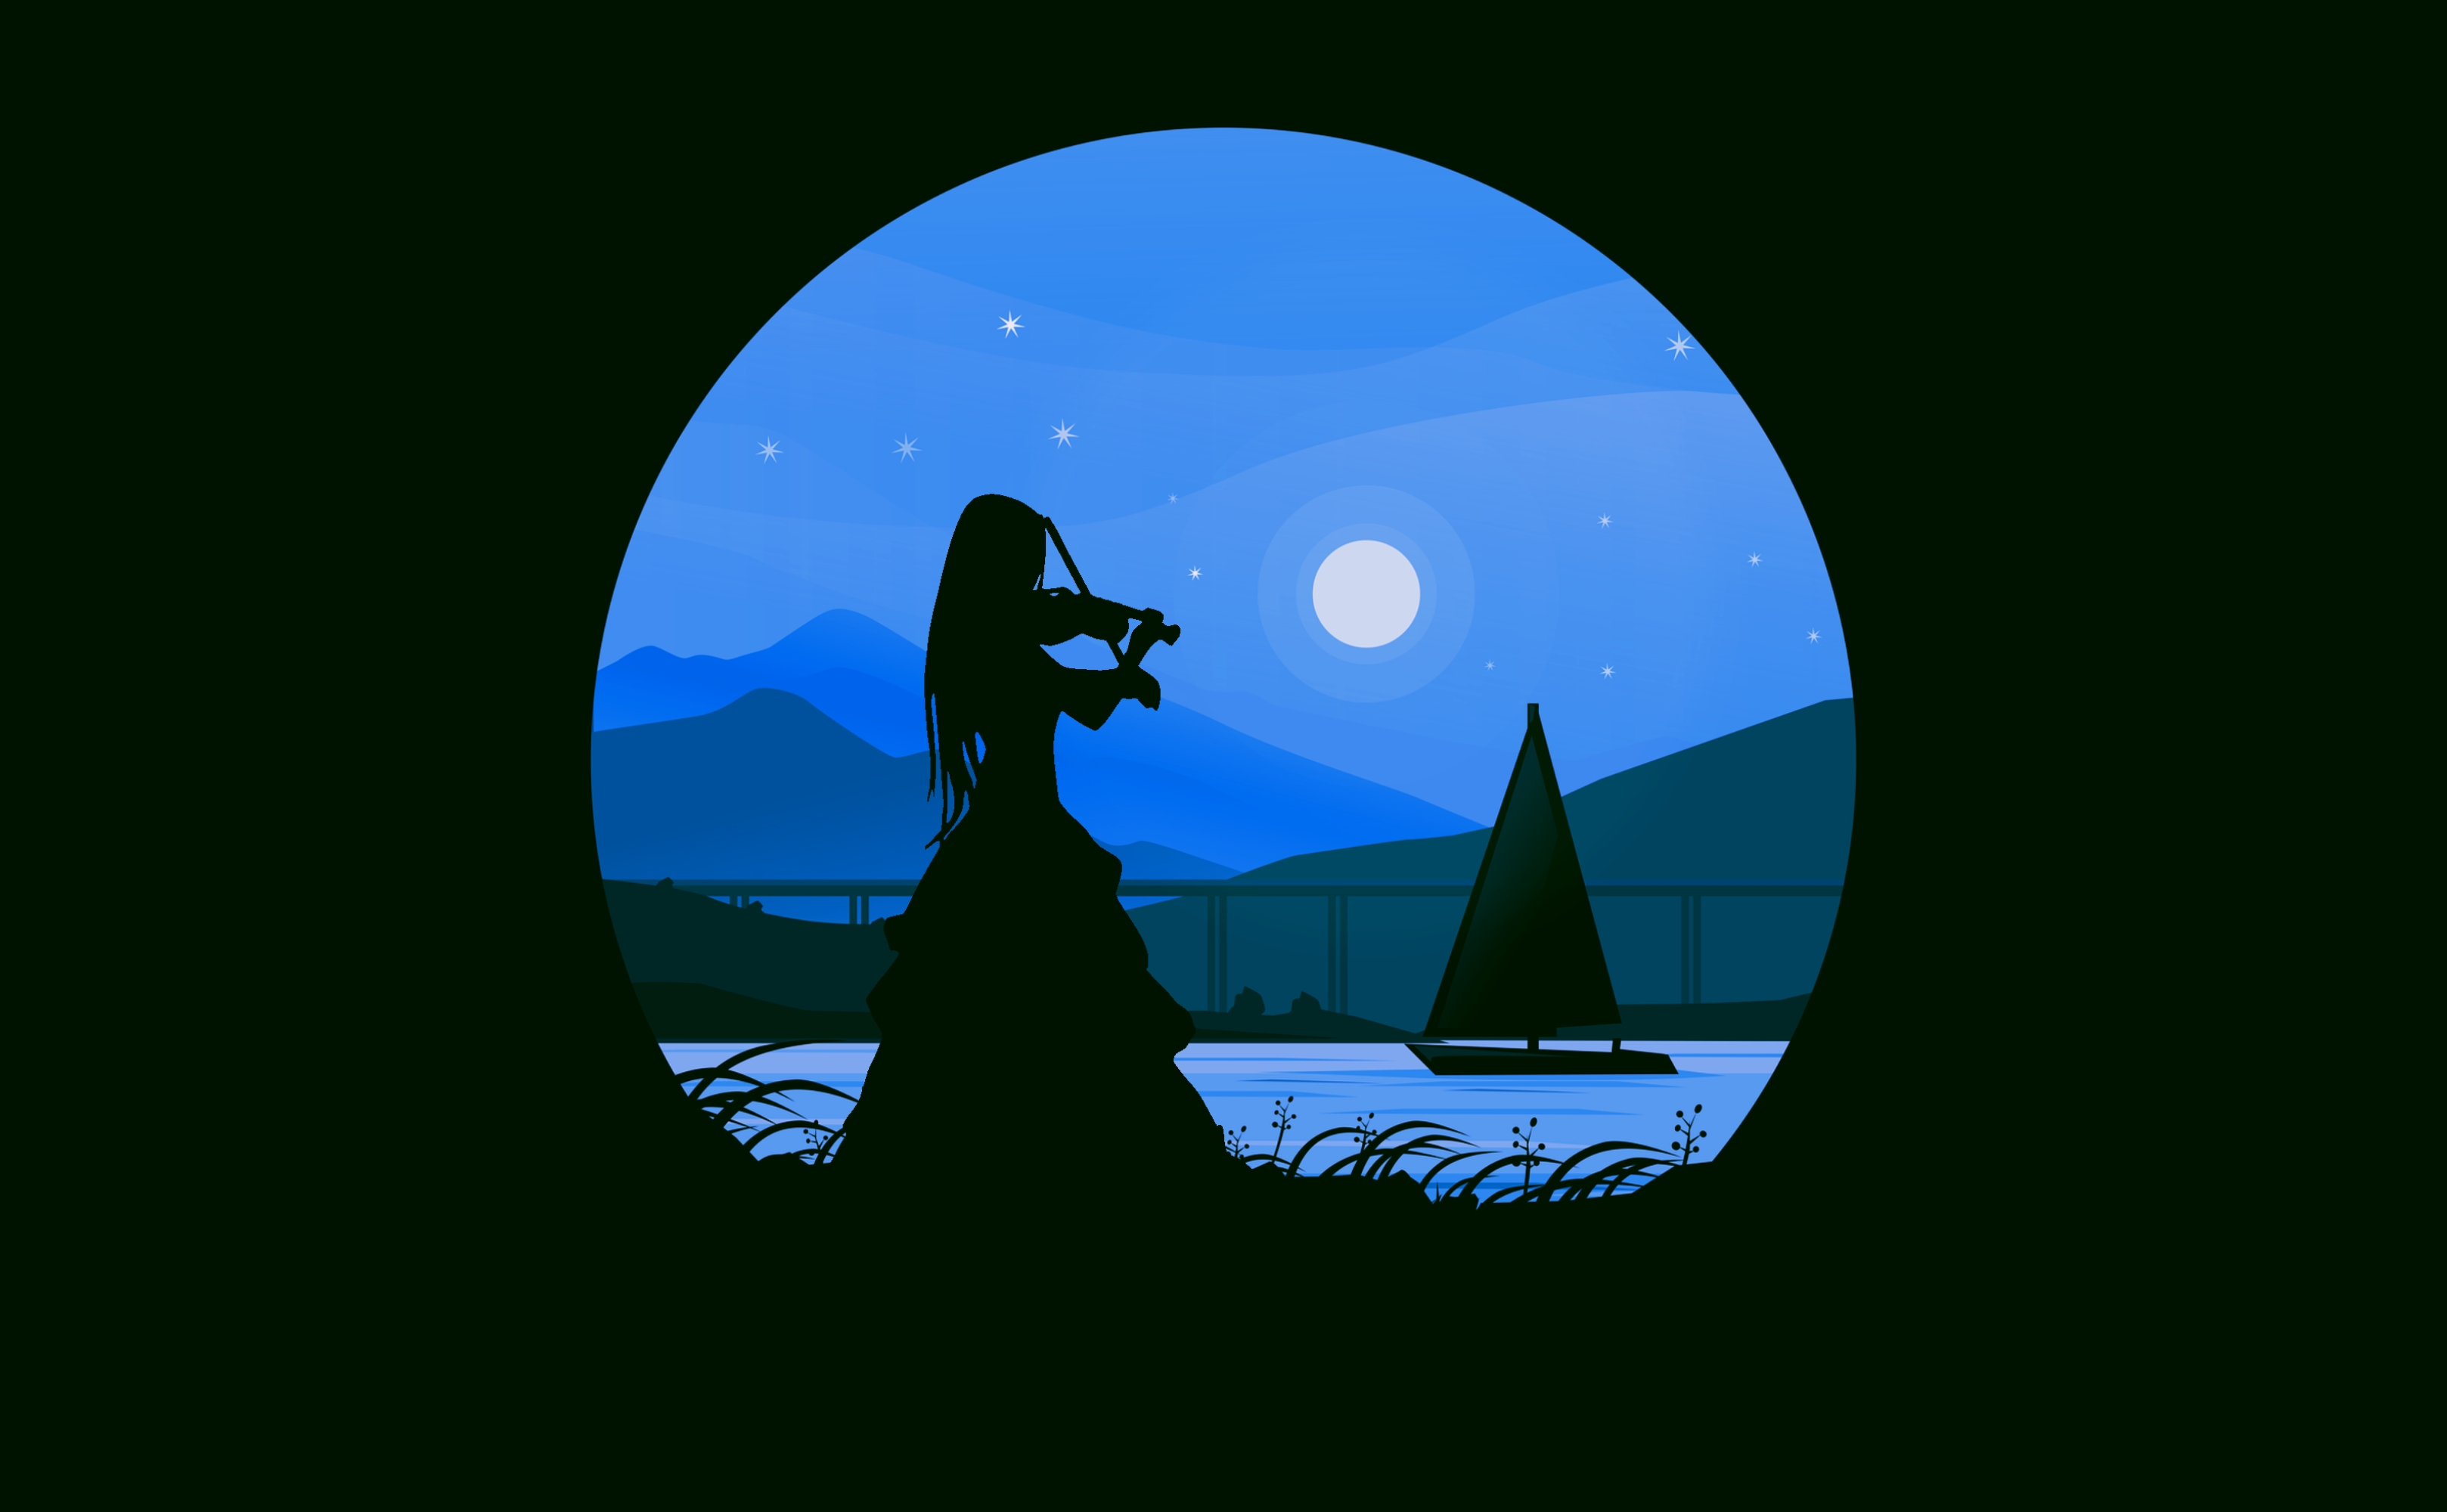
violinist, violin, woman, landscape, moon, scene, instrument, music, musical, pose, classical, mountain, nature, night, star, river, horizon, outdoor, moonlight, evening, water, environment, silhouette, moody, style, illustration, sky, art, circle, fiction, clip art, graphics, reflection, graphic design, world, fictional character